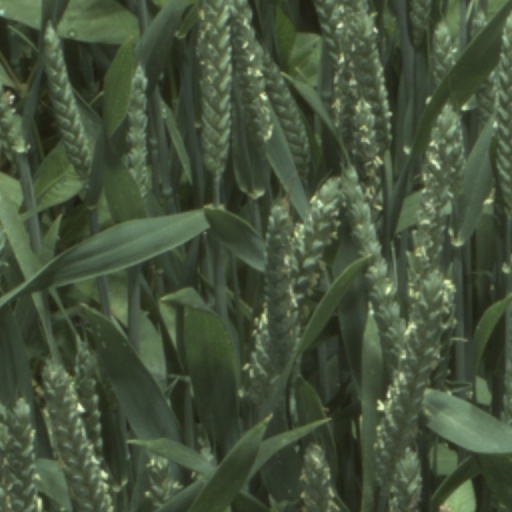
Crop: wheat